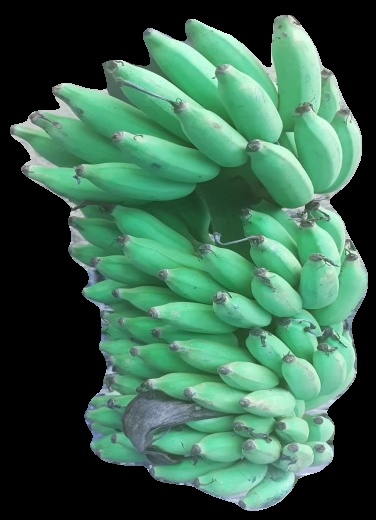
Variety: elakki-bale
Grade: grade2